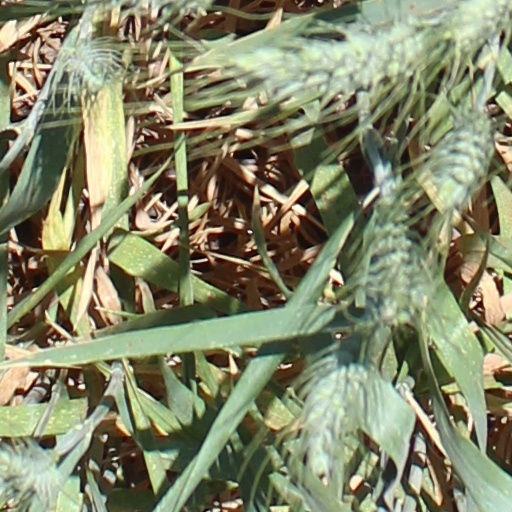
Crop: wheat